President's House (Naval War College)

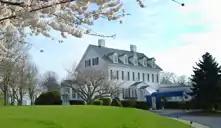

The President's House (also known as Quarters AA) is the home of the President of the Naval War College in Newport, Rhode Island. The house is a wooden, three-story building in Colonial Revival style located on a hill on Coaster's Harbor Island, overlooking Coaster's Harbor, Dewey Field, and Narragansett Bay.